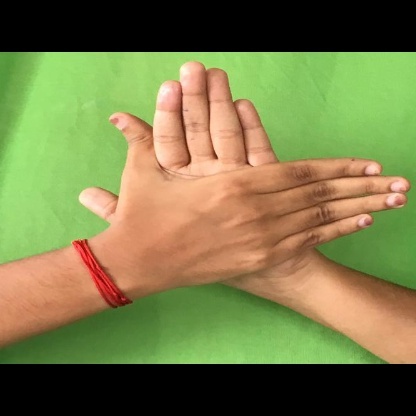
Mudra: Chakra